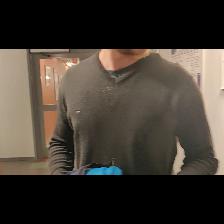
Label: Human